Stephen Berger

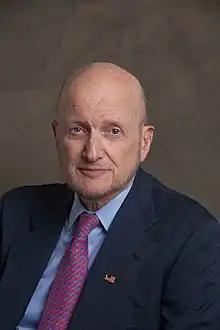

Stephen Berger (born July 11, 1939) is an American entrepreneur, investment banker, civil servant and political advisor. His public service positions at the federal, state, and local levels for government agencies include: Chairman of the New York State Commission on Health Care Facilities in the 21st Century, Executive Director of the Port Authority of New York and New Jersey, Chairman of the United States Railway Association under President Jimmy Carter, and executive director of the New York Emergency Control Board for the City of New York.